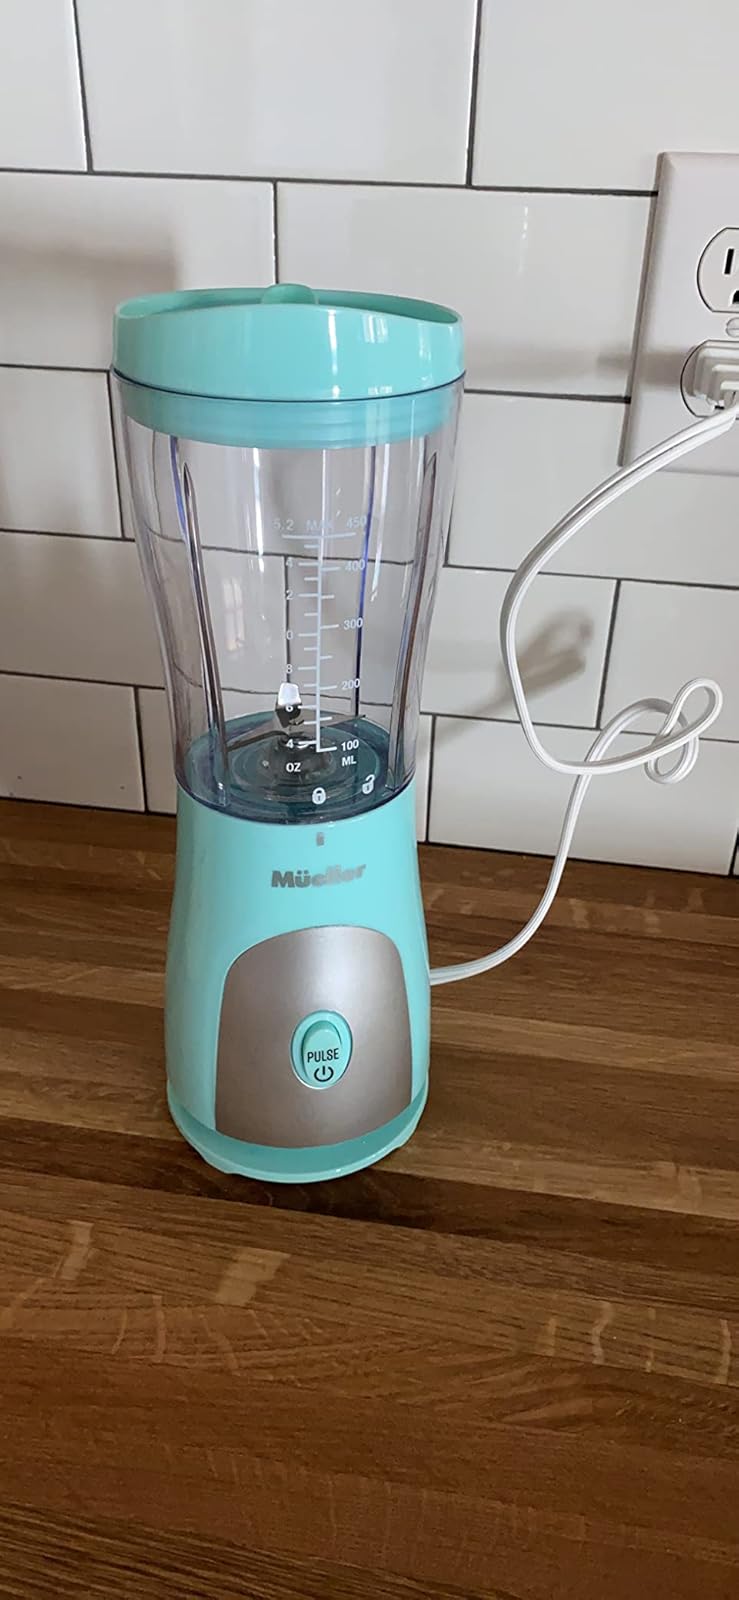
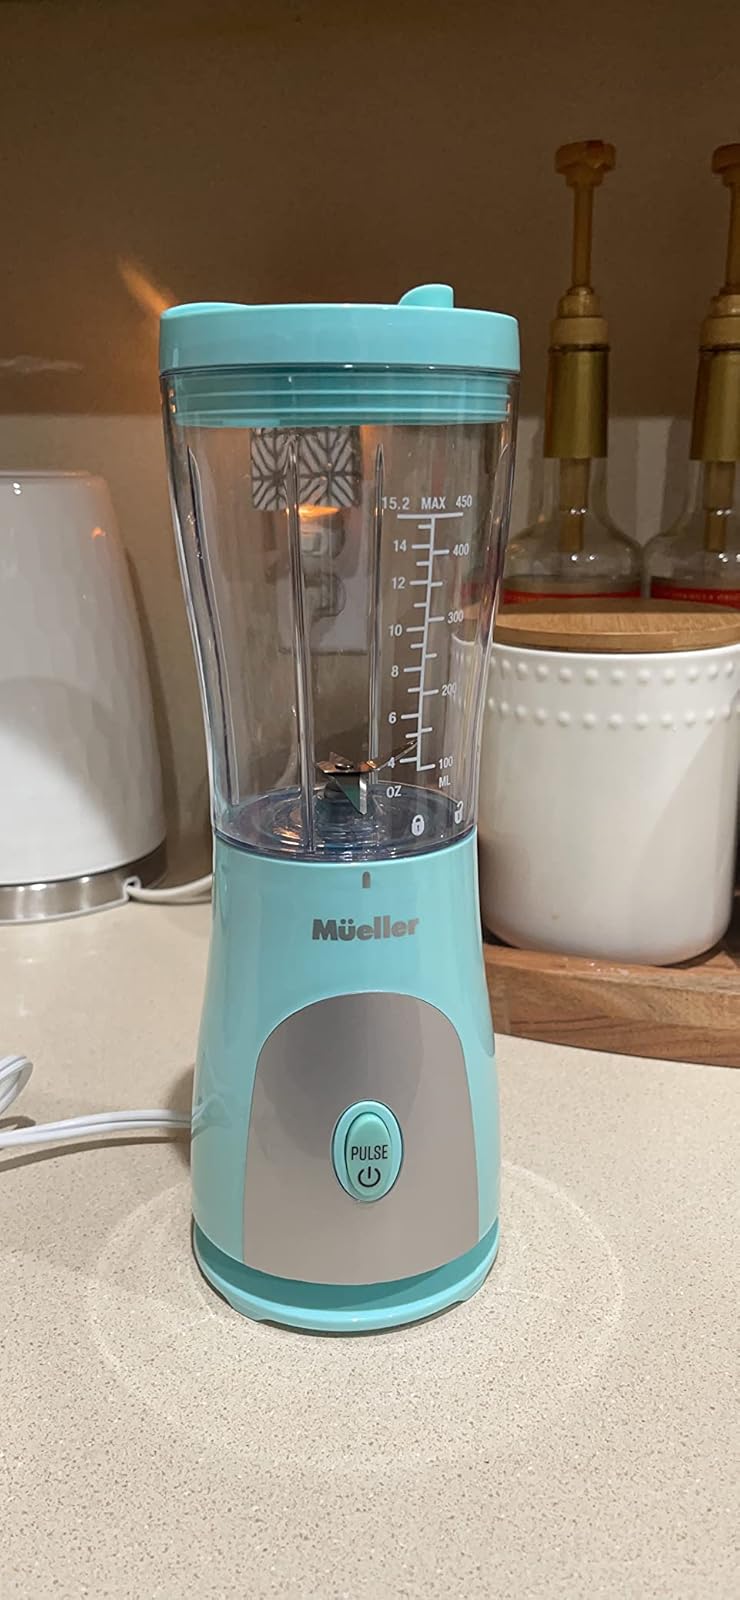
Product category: items_blender
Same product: yes